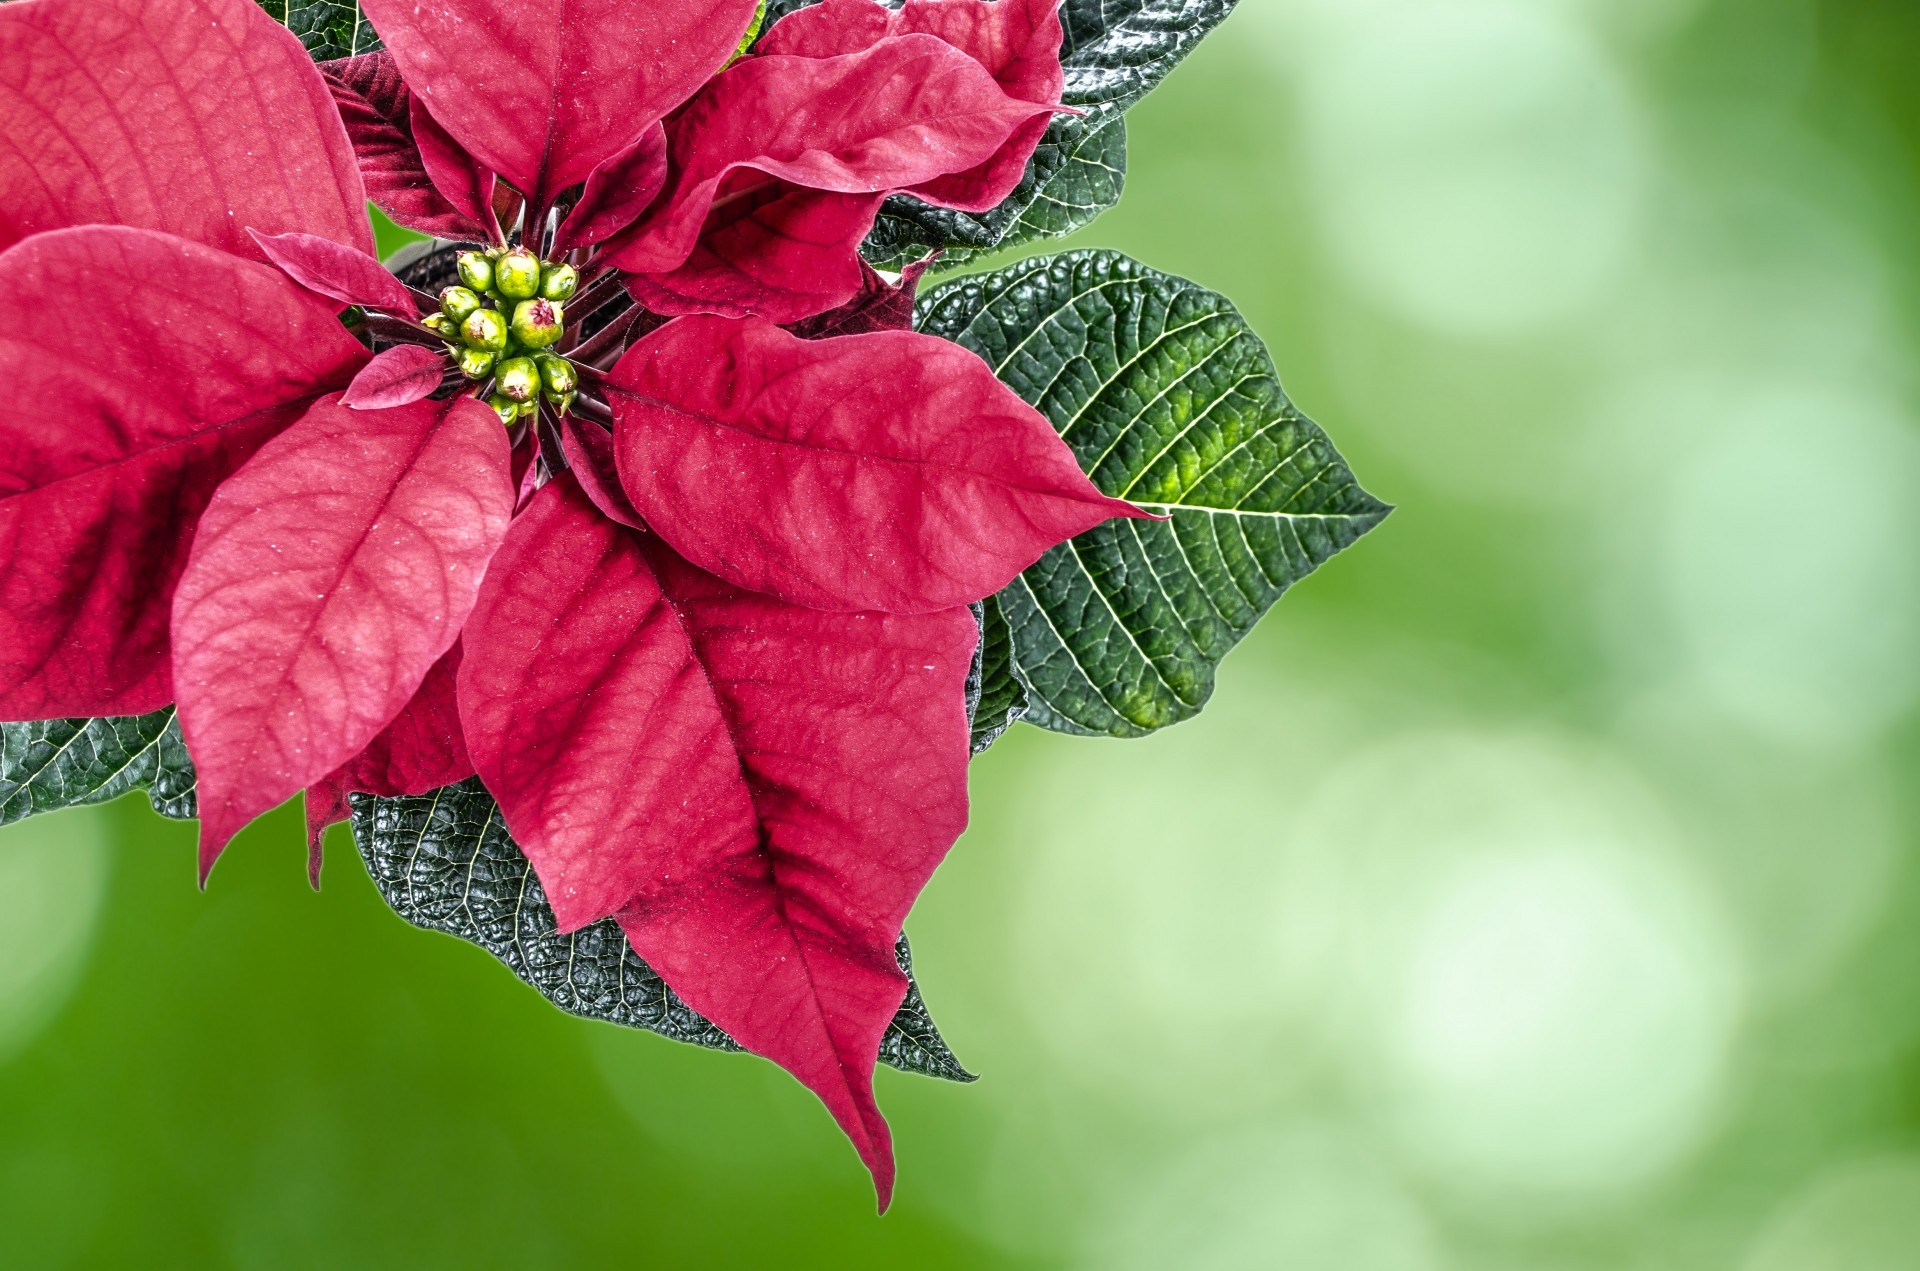
tree, nature, branch, blossom, plant, white, sunlight, leaf, flower, petal, floral, green, red, natural, autumn, holiday, botany, christmas, flora, close up, background, vivid, shrub, beauty, poinsettia, macro photography, flowering plant, studio shot, high key, euphorbia pulcherrima, plant stem, woody plant, land plant, poinsettia flower